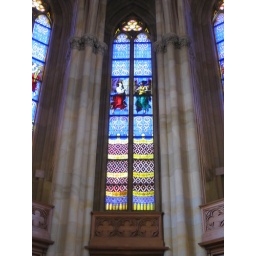
Inside Friedrichwerders Kirche. Example of the stained glass windows in the church.